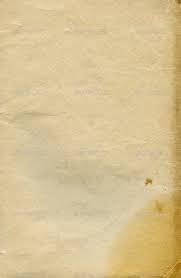
Label: cardboard